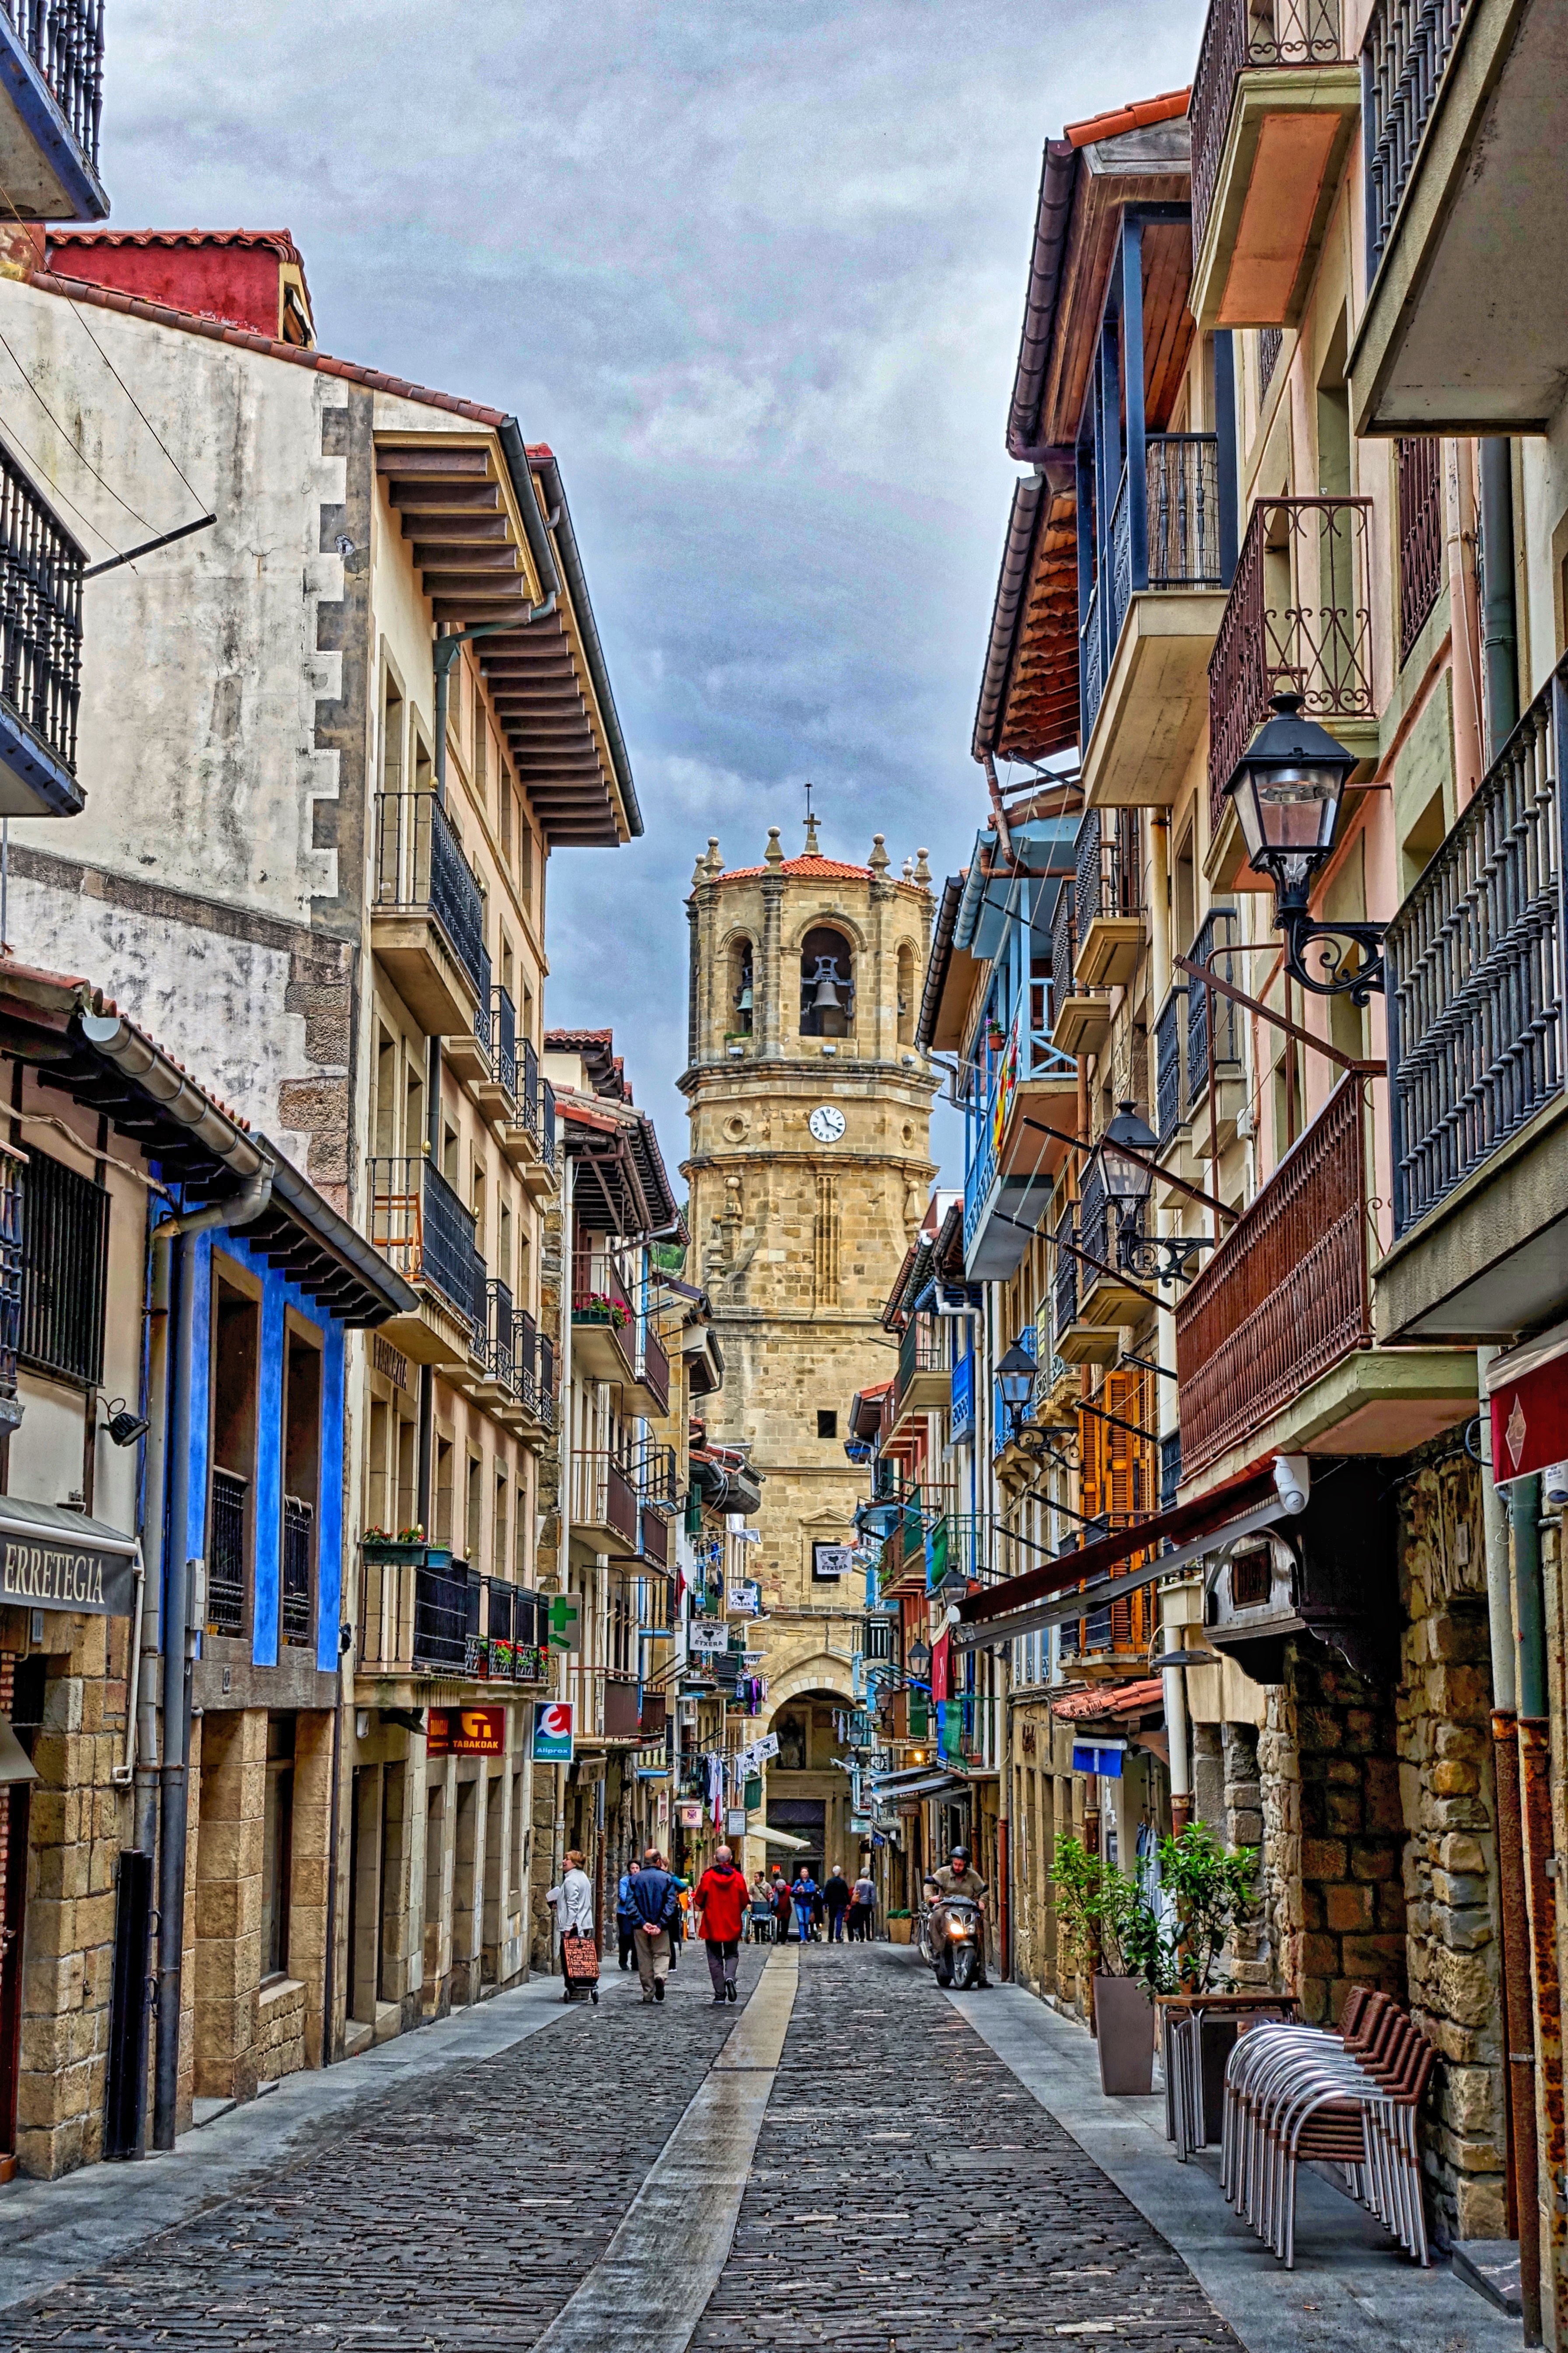
road, street, town, alley, city, cityscape, downtown, narrow, travel, mediterranean, facade, historic, lane, waterway, cobbled, infrastructure, cobblestones, neighbourhood, laneway, urban area, residential area, geographical feature, human settlement, nonbuilding structure